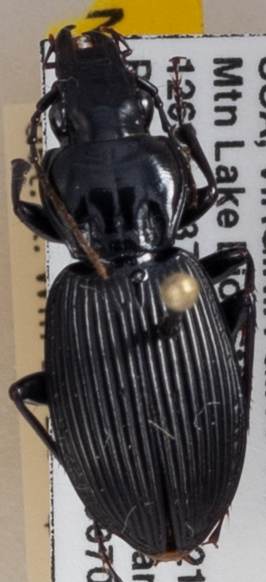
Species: Pterostichus lachrymosus
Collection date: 2019-07-02
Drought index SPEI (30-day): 0.678
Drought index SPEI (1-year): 2.09
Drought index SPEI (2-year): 2.09